Aurora (Sleeping Beauty)

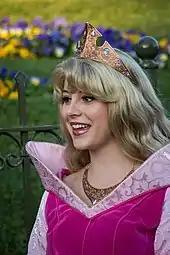
Aurora, as she appears in the Disney Parks

Walt Disney challenged his animators to make the film's characters appear "as real as possible". Animator Marc Davis was the supervising animator for Aurora, responsible for animating the character's most important scenes who also animated the film's antagonist Maleficent. By the time he started working on "Sleeping Beauty", Davis' prior work experience had already established him as "one of Walt Disney’s go-to animators for pretty girls," having previously animated Snow White and Cinderella, as well as Alice from "Alice in Wonderland" (1951) and Tinker Bell from "Peter Pan" (1953). Although heroines are among the most difficult characters to animate, Davis' knowledge of the human body and anatomy "brought these iconic female characters to life and made them believable", according to The Walt Disney Family Museum. While other "Sleeping Beauty" animators struggled to adapt to artistic director Eyvind Earle's unprecedented preference for detailed backgrounds, Davis himself rather embraced this new style. Collaborating with character designer Tom Oreb on Aurora, Davis "crafted a leading lady of elegance", while Oreb drew vertical lines into the pleats of Briar Rose's skirt and incorporated two-dimensional swirls into her hair. With a dignified, angular shape that complemented Earle’s vertical and horizontal backgrounds, the princess was "more refined" than preceding Disney heroines, and thus required much more attention to detail than any animated character before her. Quality control animator Iwao Takamoto described working on Aurora as "a laborious job ... because the drawings were so refined", and ultimately limited in-betweeners such as himself to completing only seven drawings per day. With an artistry "characterized by a sense of style", Davis incorporated Art Nouveau and Art Deco into Aurora's long, golden curls. The character also has violet eyes, Disney's first princess to have eyes that are this color. Notably, Davis animated Aurora throughout the entire film as opposed to eventually being replaced by another animator which, according to Costa, would have altered the appearance of the character for the worse. Aurora's refined features complement those of her nemesis Maleficent, who is similarly as refined and "alluring" but in a more "manipulative manner." Both characters were animated by Davis.